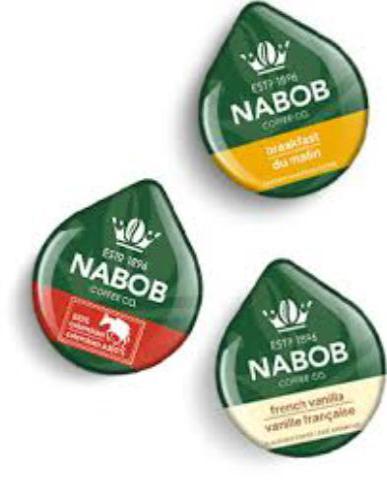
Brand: nabob
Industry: Food